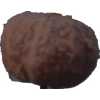
Label: orange_peeled